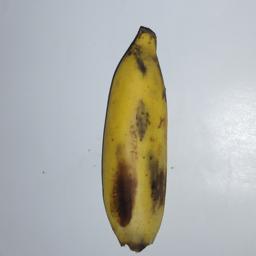
Banana variety: Champa Kola